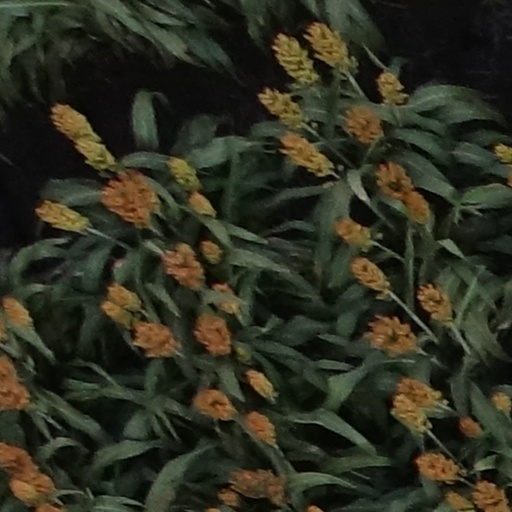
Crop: sorghum